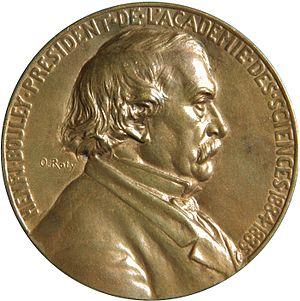
Médaille à l'effigie d'Henri Bouley (1814-1885), professeur à l'Ecole vétérinaire d'Alfort.
Louis Oscar Roty est un sculpteur et médailleur français, né à Paris le 11 juin 1846 et mort dans la même ville le 23 mars 1911.
L'École nationale vétérinaire d'Alfort est un établissement public d'enseignement supérieur et de recherche, placé sous la tutelle du ministère chargé de l'Agriculture. Son site principal est situé à Maisons-Alfort dans le Val-de-Marne.
Henri-Marie Bouley, communément appelé Henri Bouley, né le 17 mai 1814 à Paris et mort le 20 novembre 1885, à Paris, est un vétérinaire français qui fut un professeur de clinique vétérinaire à l'École nationale vétérinaire d’Alfort, internationalement connu en tant qu’enseignant, expert et grand vulgarisateur de sa discipline, la pathologie animale. Aujourd’hui Henri Bouley est surtout connu pour avoir été le défenseur brillant et l’apôtre ardent des découvertes et des théories de Louis Pasteur.